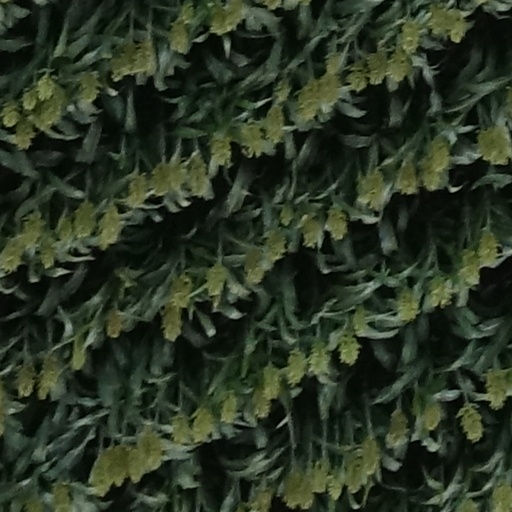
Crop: sorghum